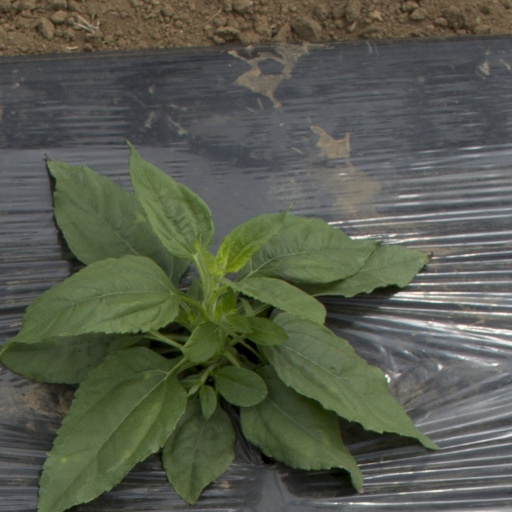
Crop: Jerusalem artichoke